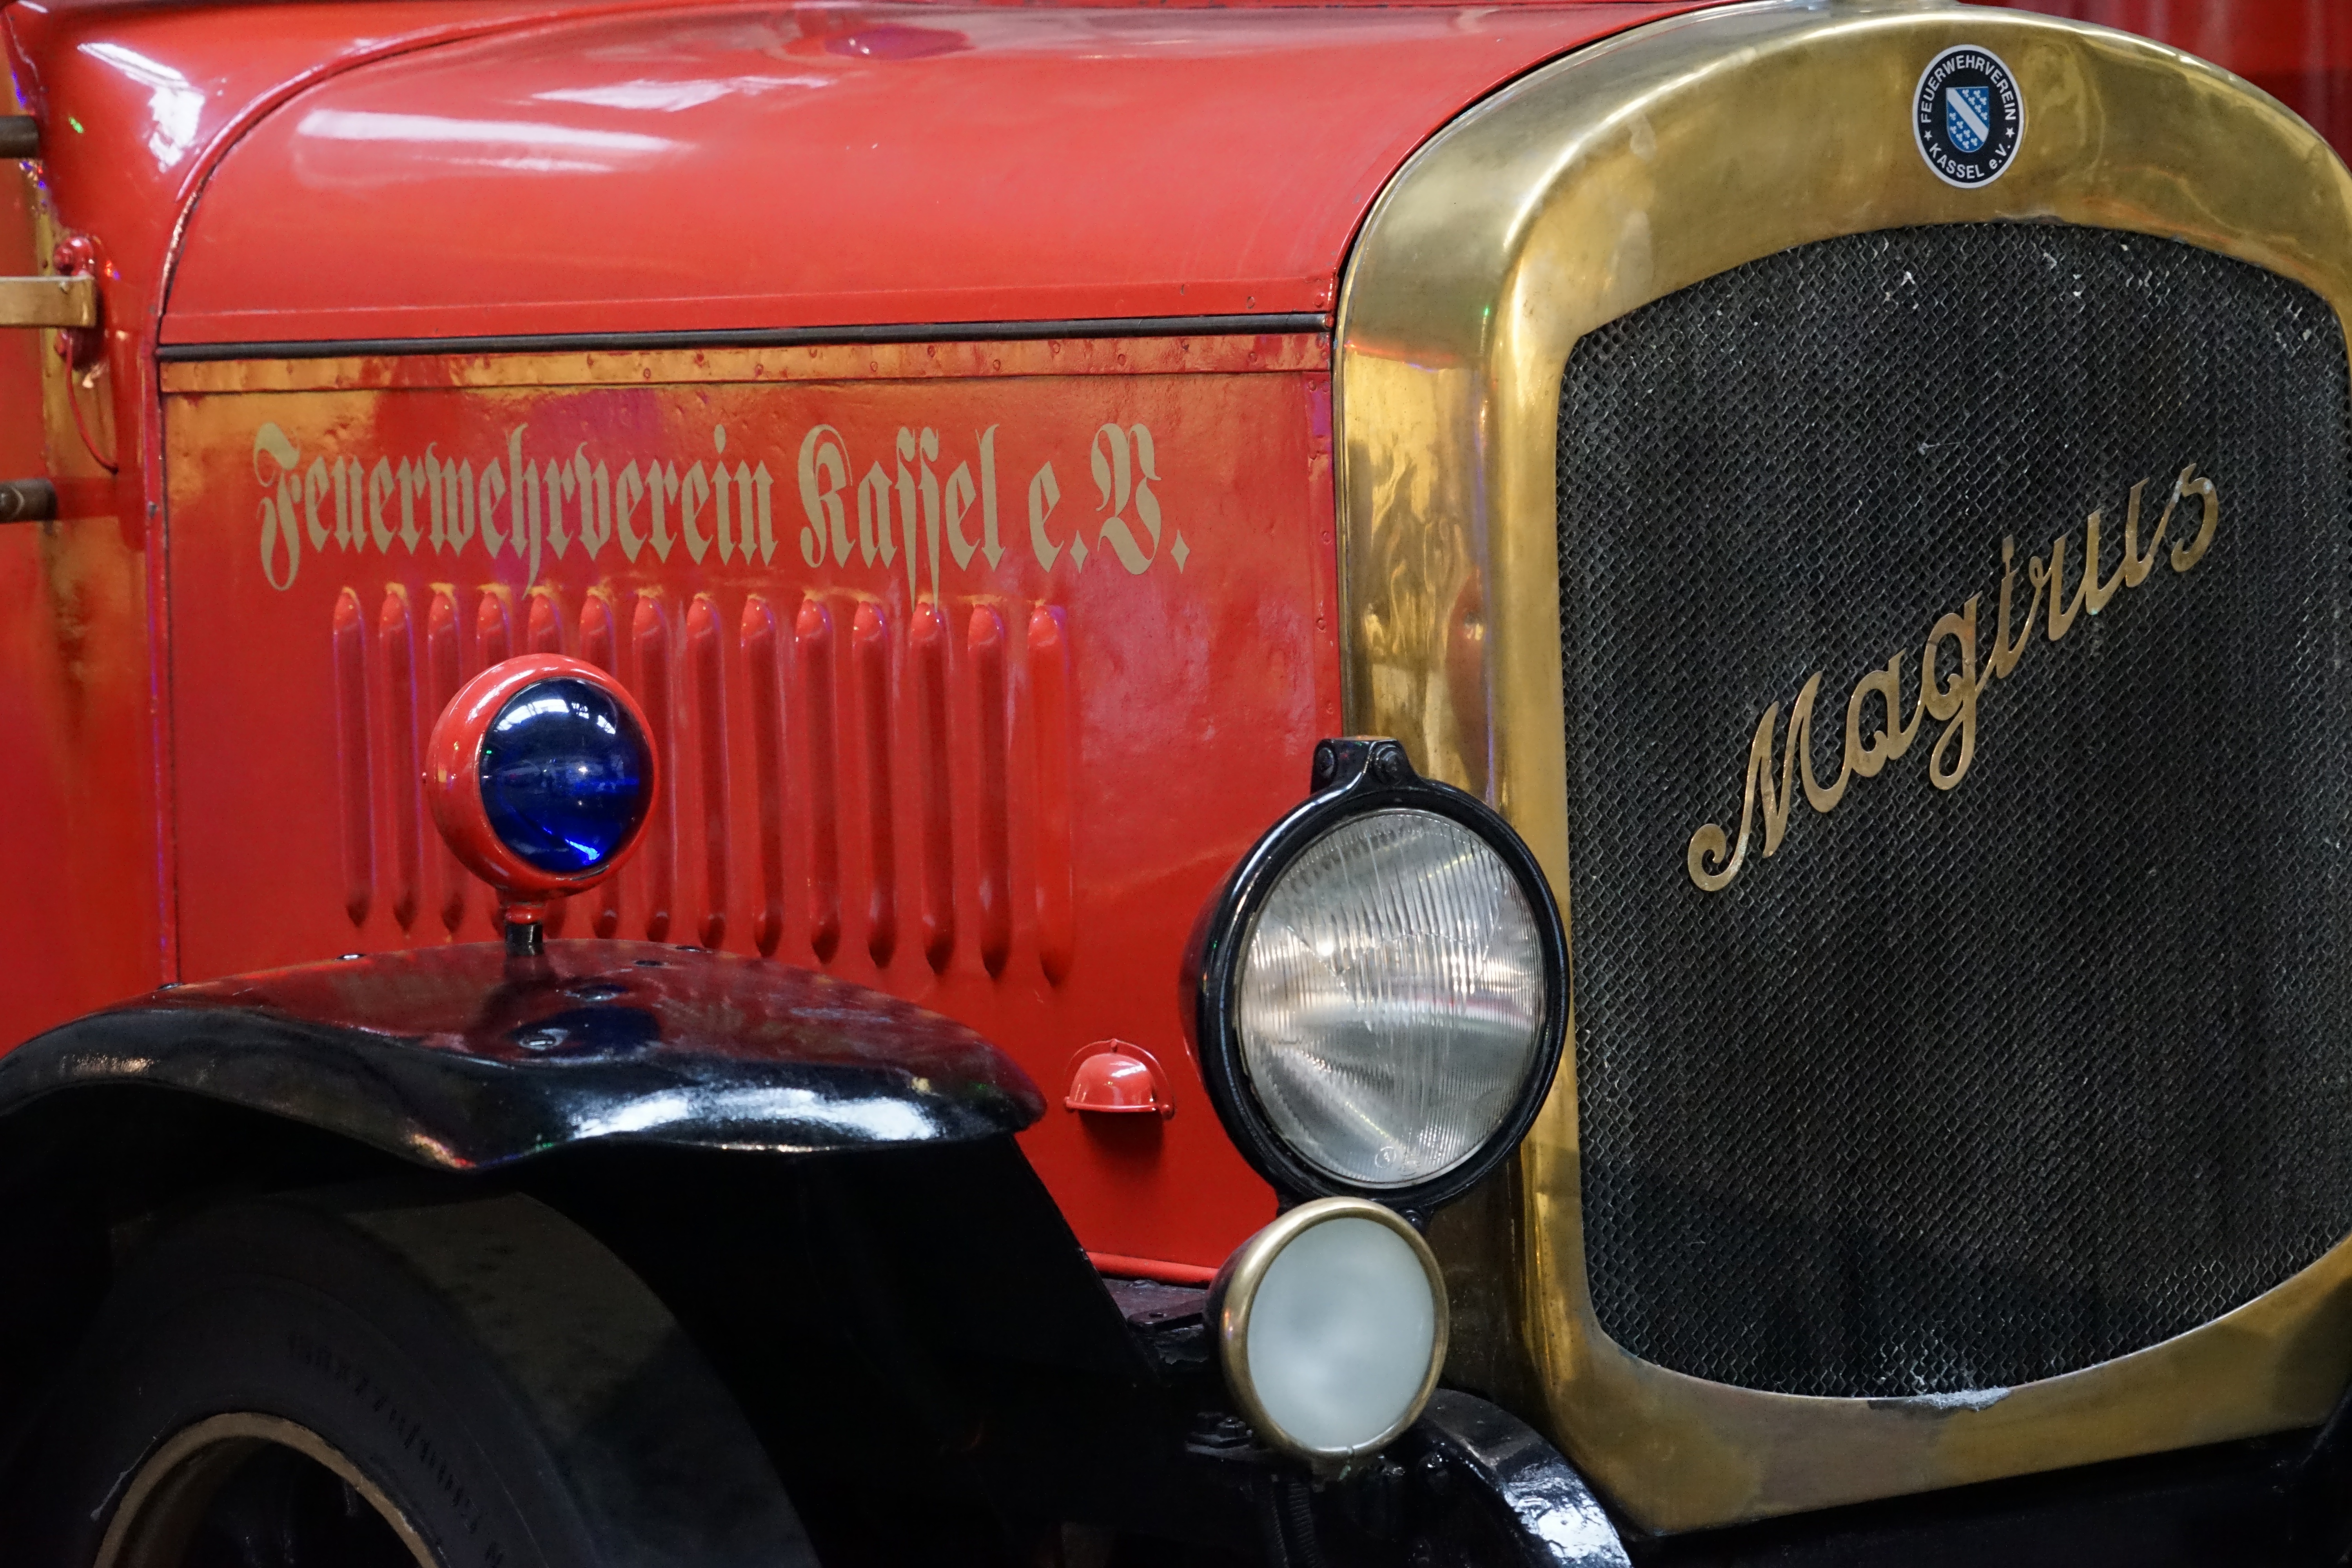
car, old, red, vehicle, museum, fire, fire truck, motor vehicle, vintage car, oldtimer, classic, delete, antique car, hot rod, turntable ladder, land vehicle, automobile make, automotive exterior, magirus dl 24